Answer in natural language. Which point is closer to the camera taking this photo, point A  or point B? Choose between the following options: A or B
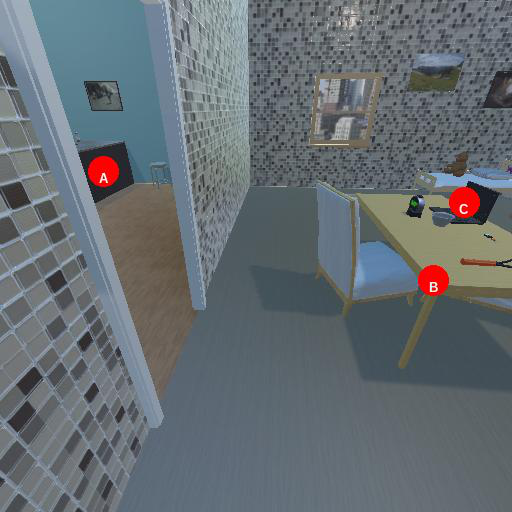
<answer>B</answer>